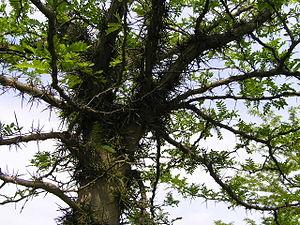
Tronc de Gleditsia ×texana dans l'arboretum de Chèvreloup, à Rocquencourt, France Photo by Damien Boilley, June 11, 2006. Source: Flickr.
Gleditsia est un genre d'arbres de la famille des Fabaceae originaire d'Amérique du Nord et d'Asie. Ce genre a été nommé en l'honneur de Johann Gottlieb Gleditsch, directeur du Jardin botanique de Berlin, qui mourut en 1786. Comme le robinier, l'arbre est doté d'épines qui servent de défense des plantes contre les herbivores.
Gleditsia ×texana Sarg. est un arbre épineux à feuilles caduques originaire d'Amérique, appartenant au genre Gleditsia et à la famille des Fabacées. C'est un hybride naturel de Gleditsia aquatica et de Gleditsia triacanthos.